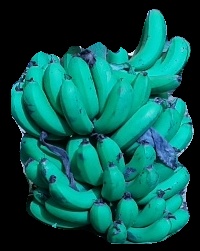
Variety: pachbale
Grade: grade2